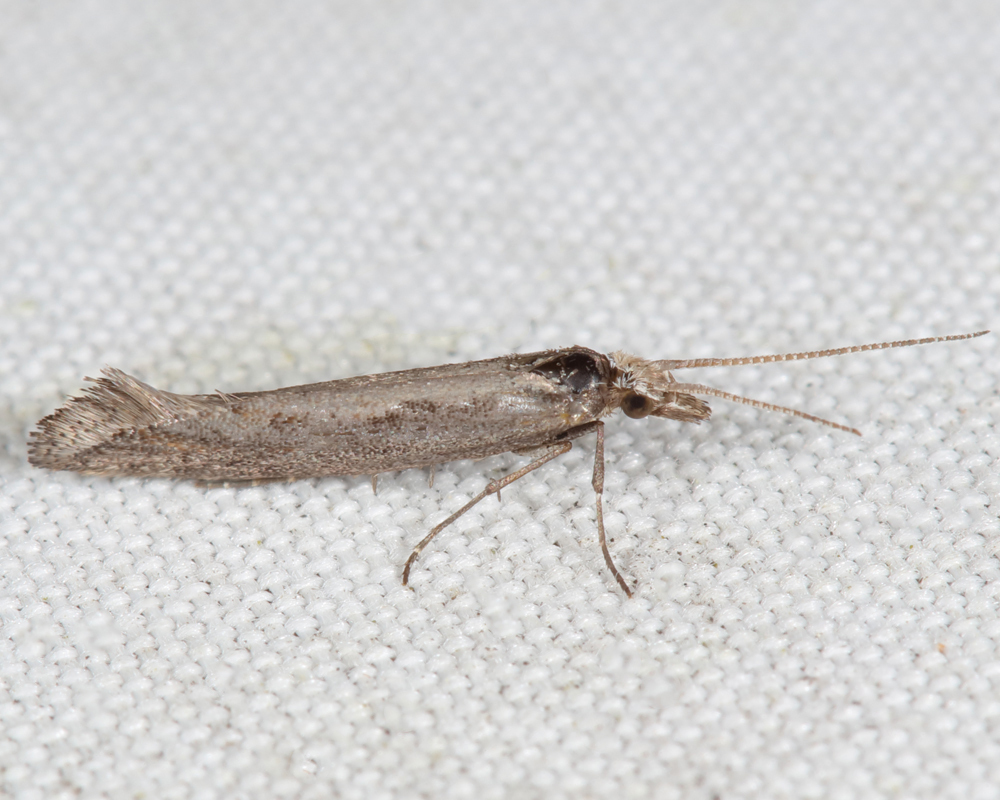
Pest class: diamondback_moth